Wreck Reefs

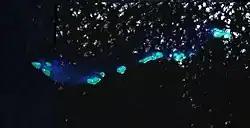
"Satellite View of Wreck Reefs"

The reef complex are approximately 100 km south east from Kenn Reefs, 150 km south east from the Saumarez Reefs and north-north-west of Cato Island.